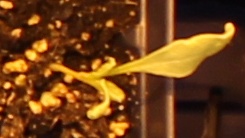
Label: Sugar beet